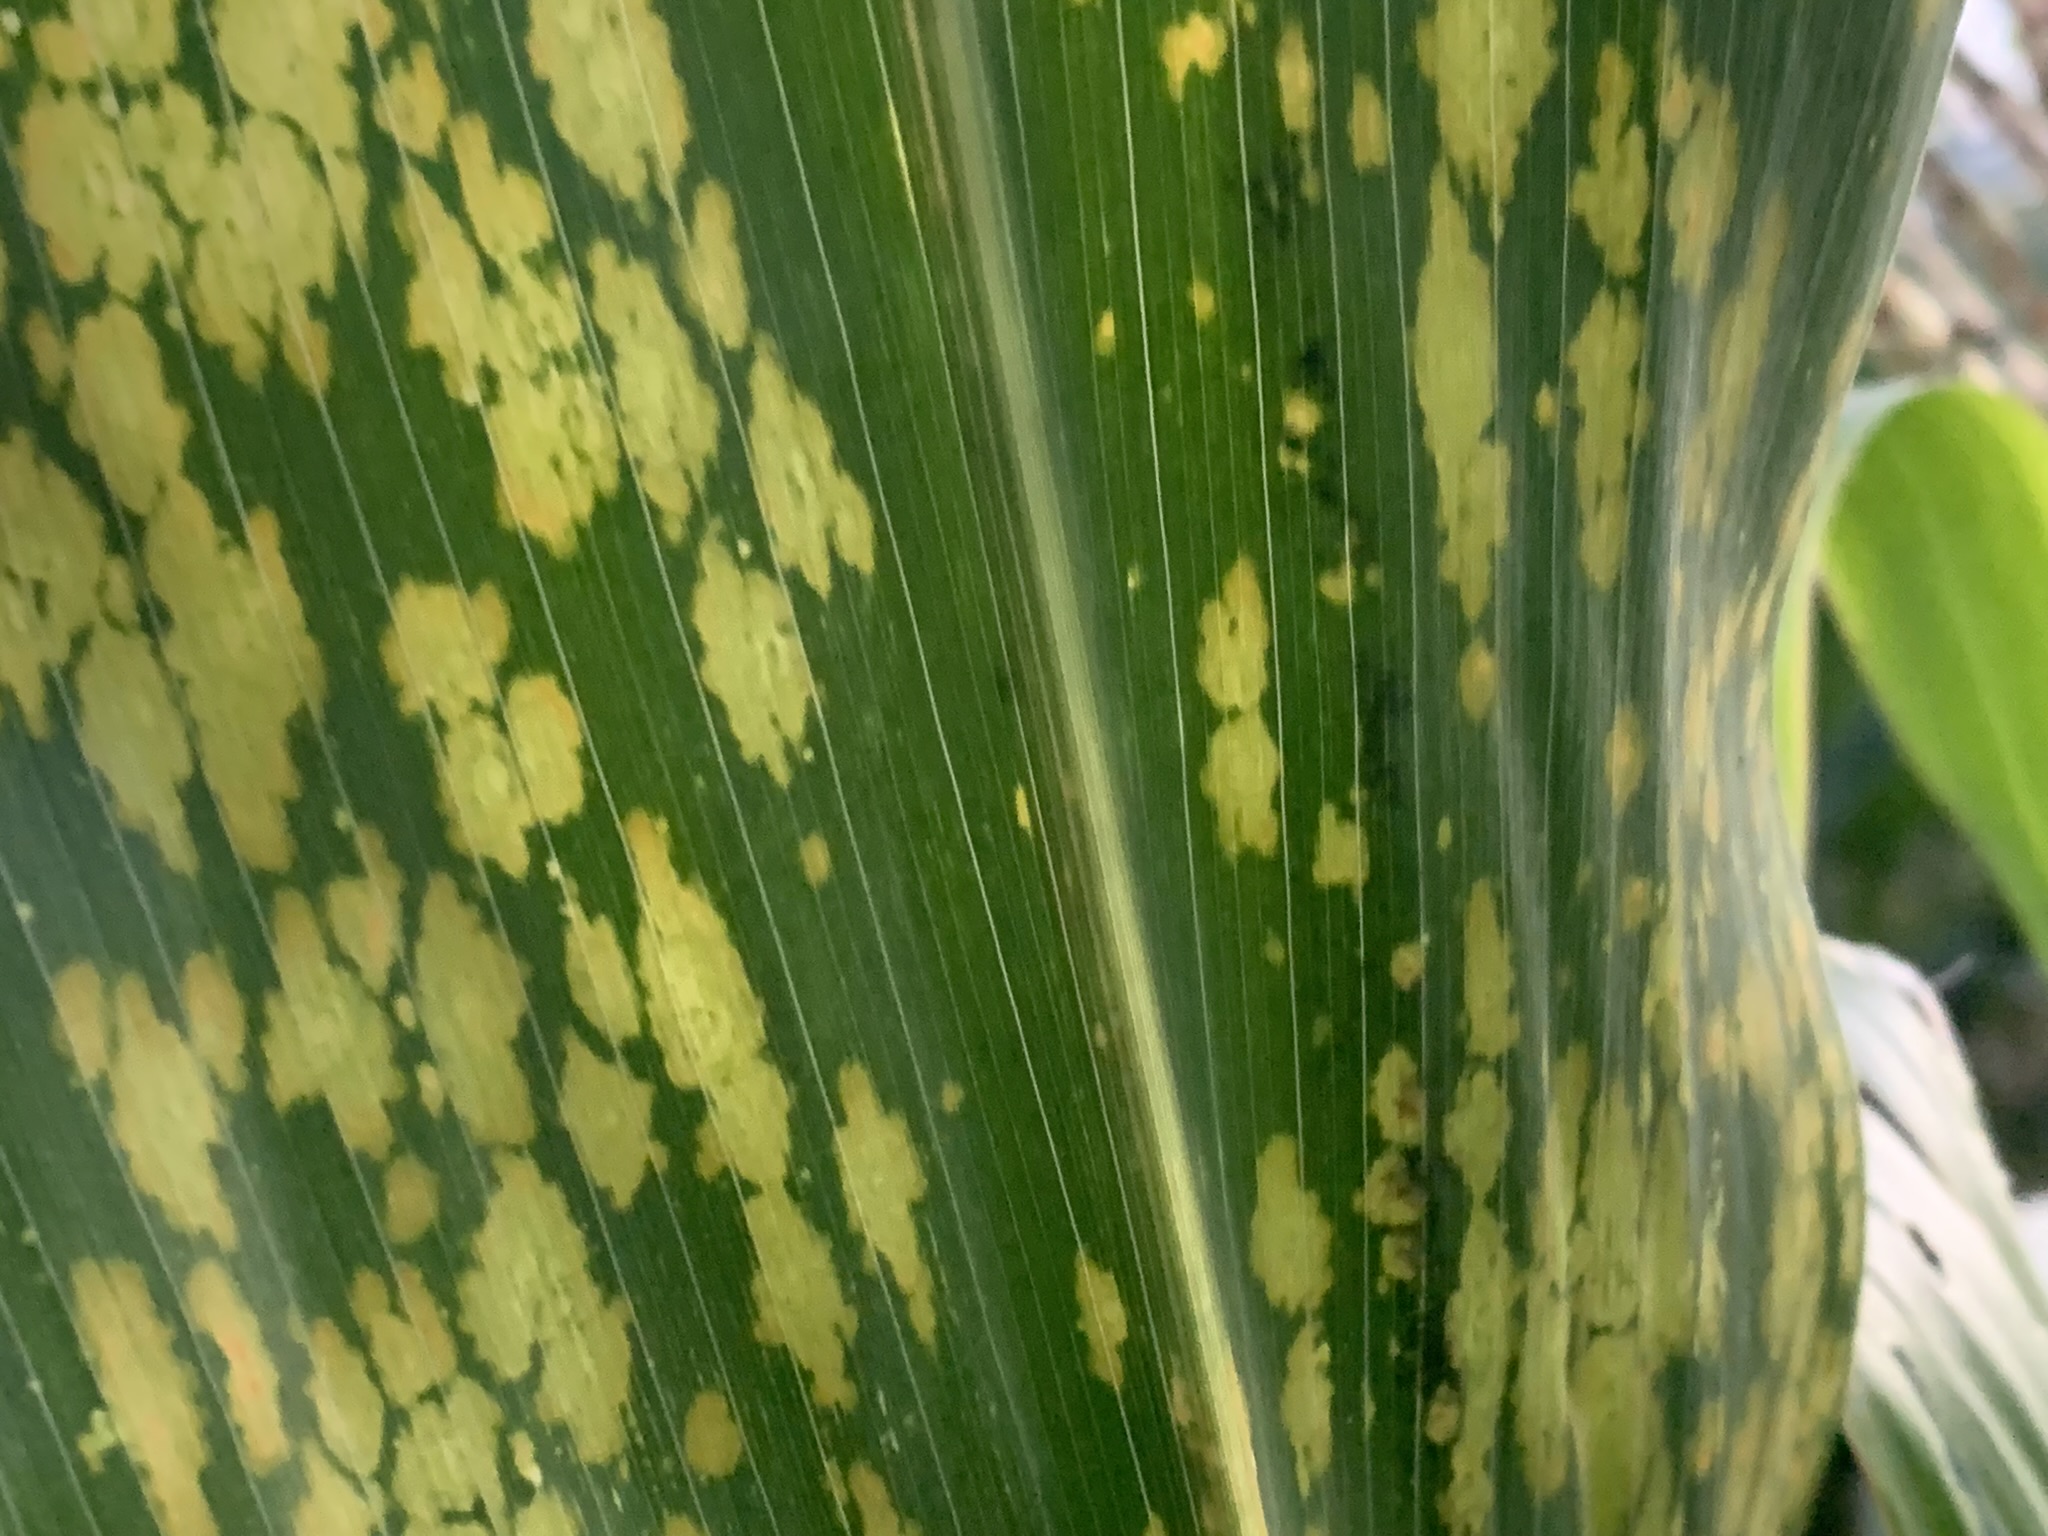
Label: MLN